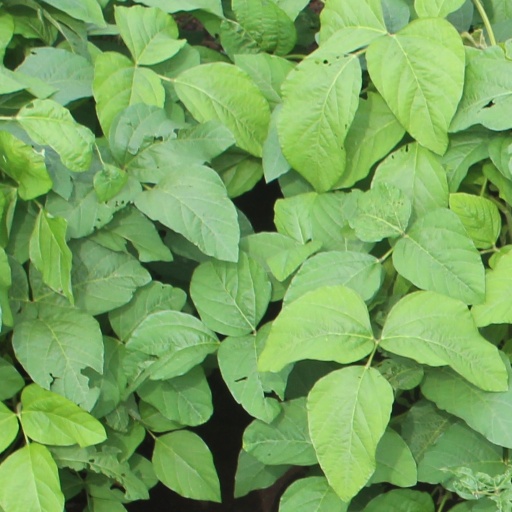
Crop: soybean